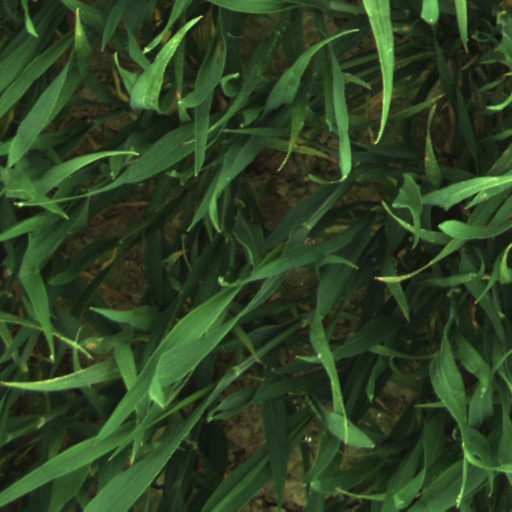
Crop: wheat